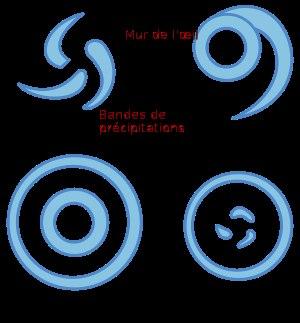
L’expérience RAINEX est une série de prises de données in situ de plusieurs ouragans visant à améliorer la prévision de leur intensité en mesurant les interactions entre les bandes de précipitations et les parois du mur de l'œil de ces cyclones tropicaux. RAINEX était une collaboration entre l'université de Miami, l'école Rosenstiel de la science marine et atmosphérique, l'université de Washington, la NOAA et la Marine américaine.